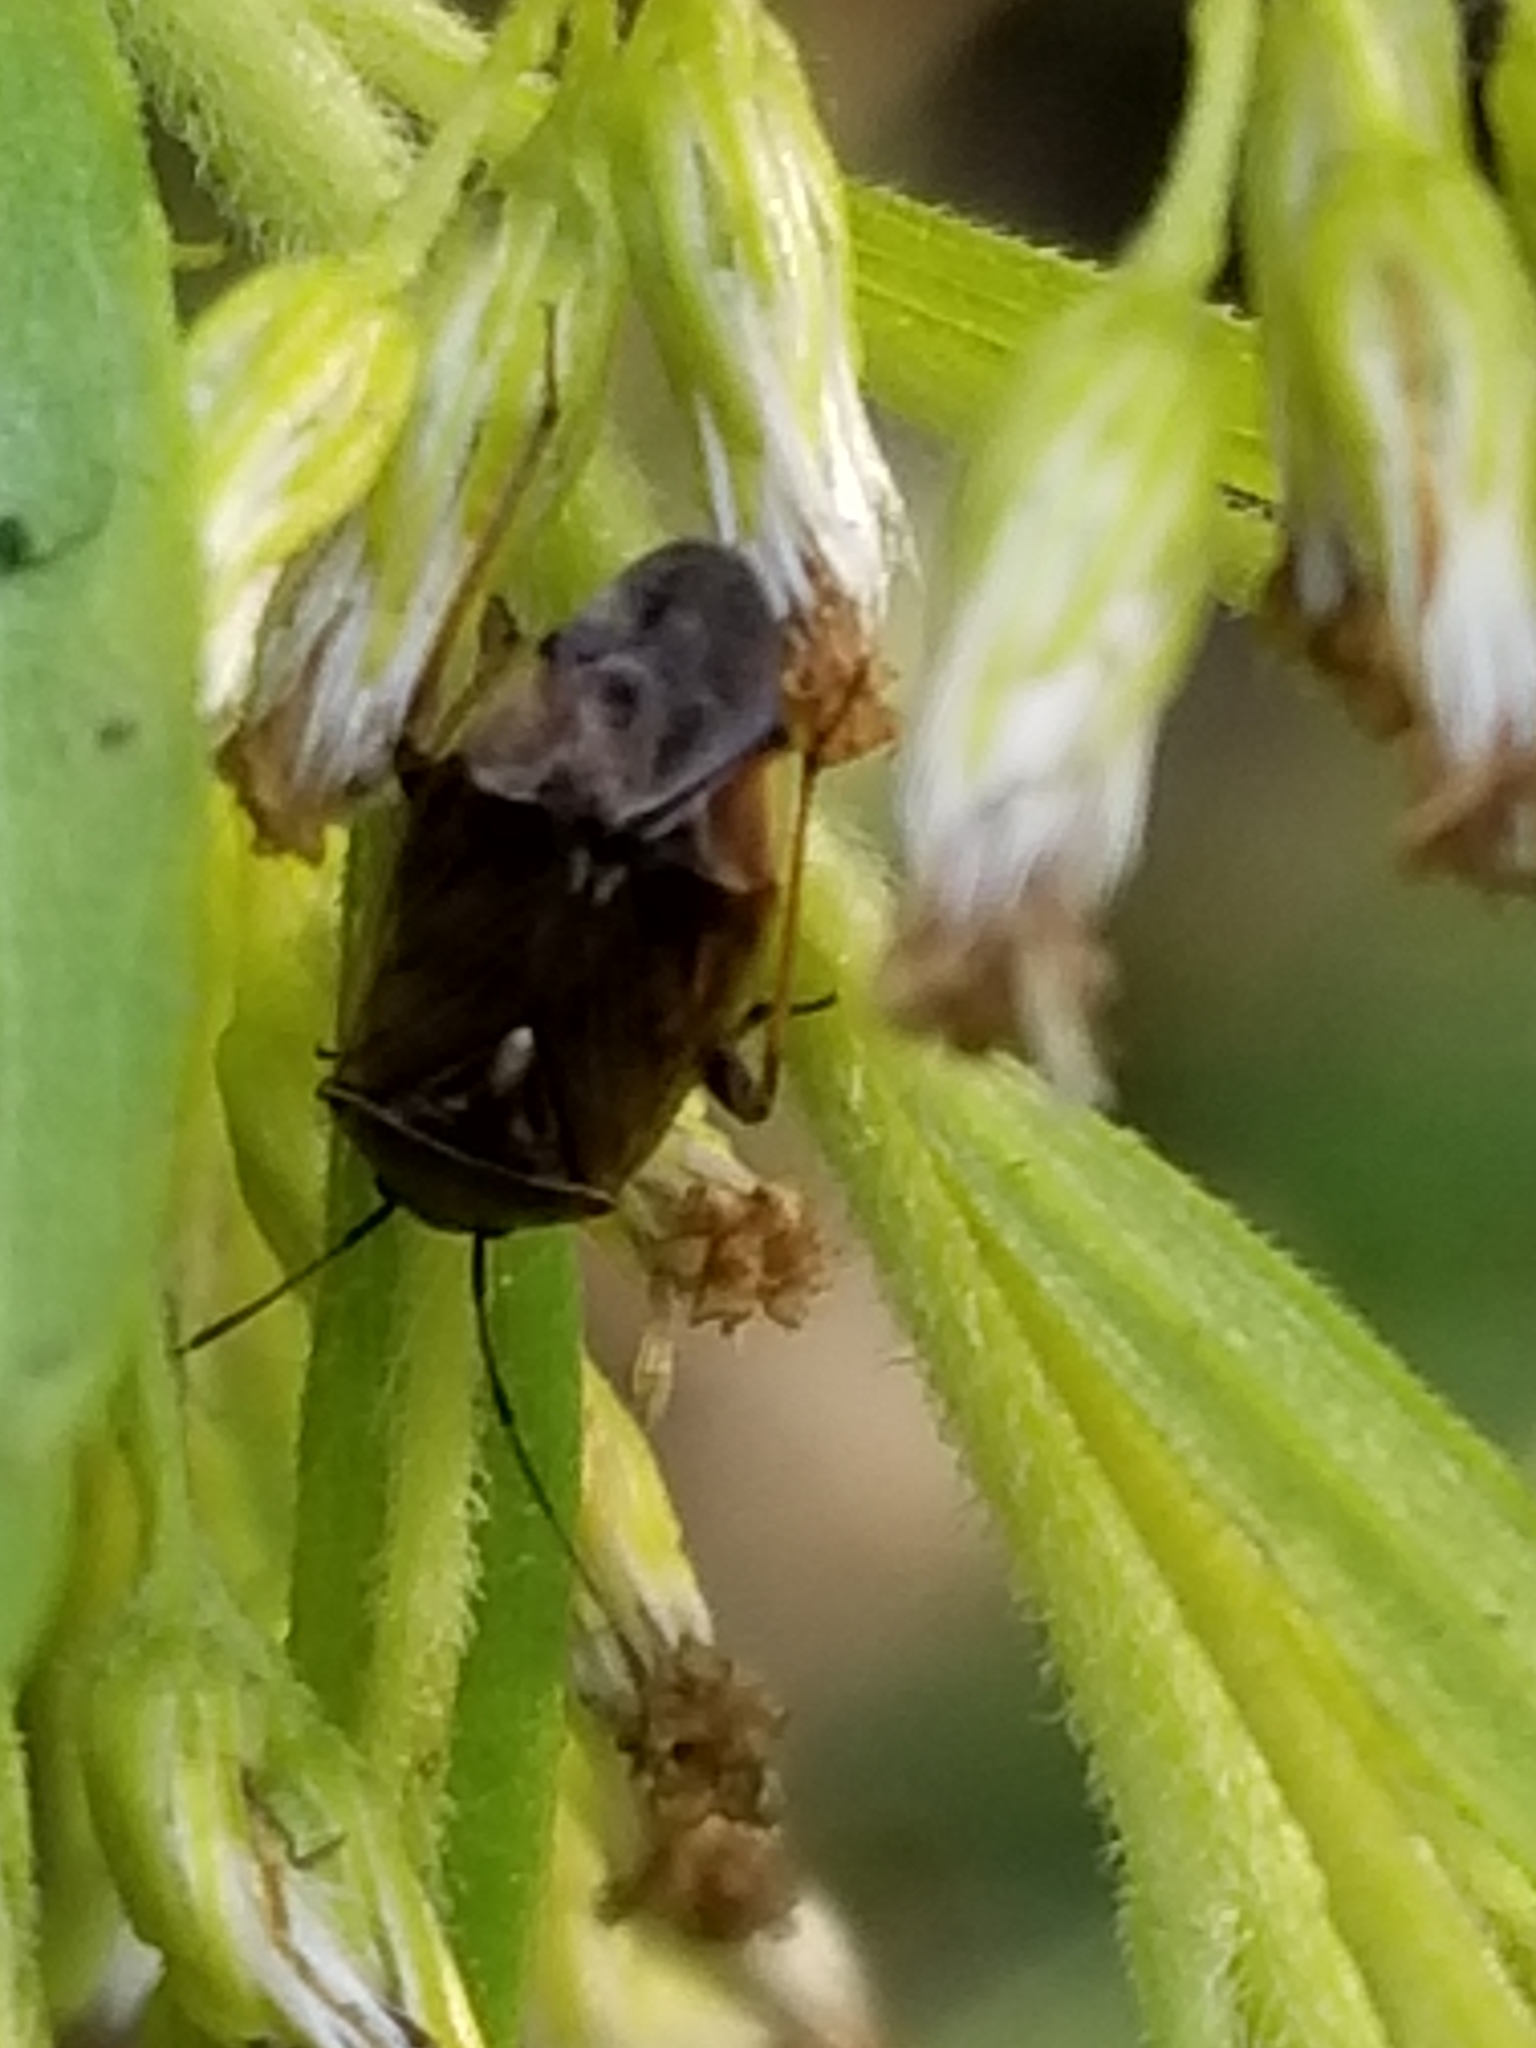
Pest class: lygus_bug